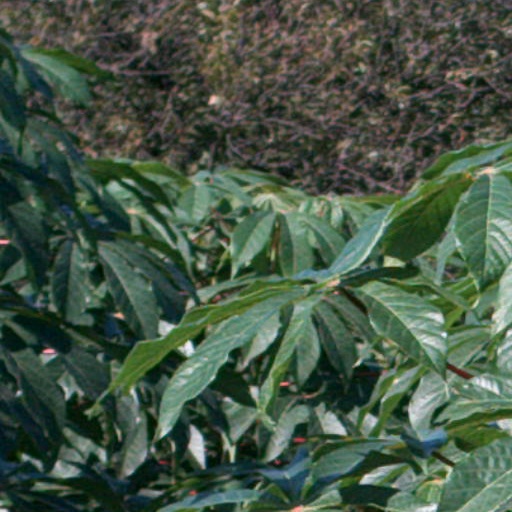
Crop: cassava